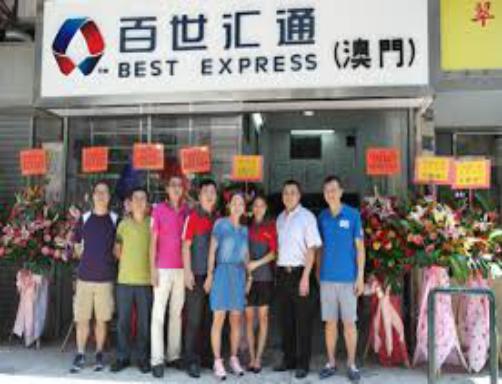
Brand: BEST EXPRESS-1
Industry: Others